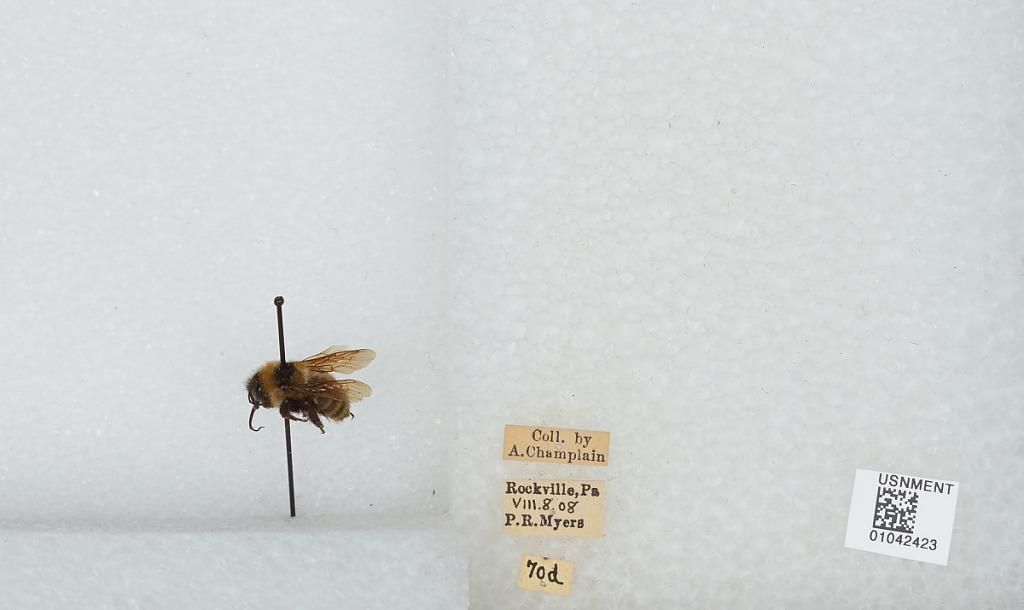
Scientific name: Bombus sp.
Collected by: P. Myers
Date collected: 1908-8-8
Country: United States
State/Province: Pennsylvania
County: Dauphin
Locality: Rockville
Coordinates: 40.3581, -78.7819